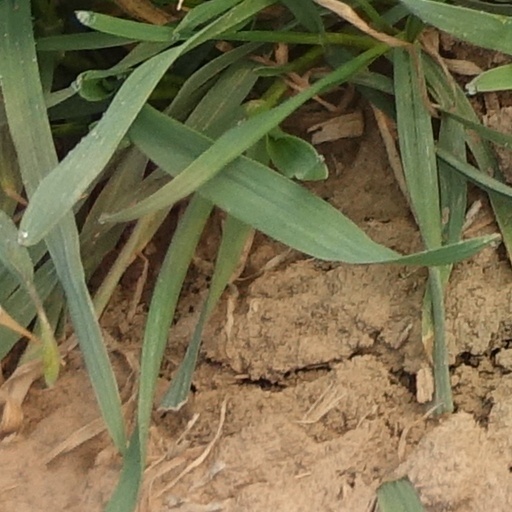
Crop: wheat